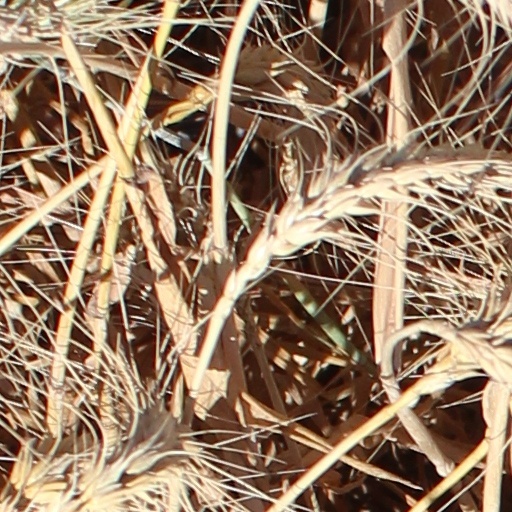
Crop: wheat